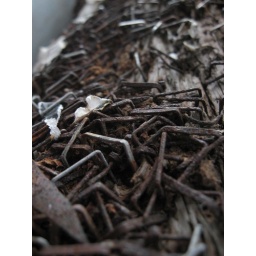
Old telephone pole in Toronto